1898 United States Senate elections in Ohio

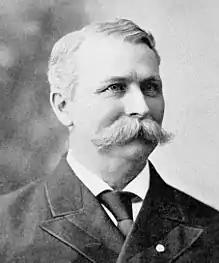
Governor Asa S. Bushnell

After the election, McKinley offered Hanna the post of Postmaster General, which he turned down, hoping to become a senator if Sherman (whose term was to expire in 1899) was appointed to the Cabinet. McKinley did not believe the rumors, which proved accurate, that the 73-year-old Sherman's mental faculties were failing, and offered him the position of Secretary of State on January 4, 1897. Sherman's acceptance meant that, once he resigned, one of Ohio's Senate seats would be in the gift of Bushnell, with the appointee to serve until the legislature reconvened in January 1898.